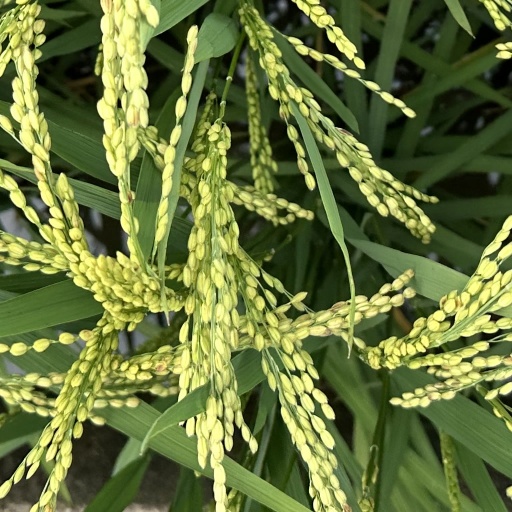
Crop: rice